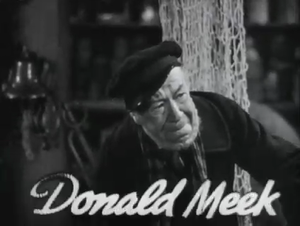
Barnacle Bill est un film américain réalisé par Richard Thorpe, sorti en 1941.